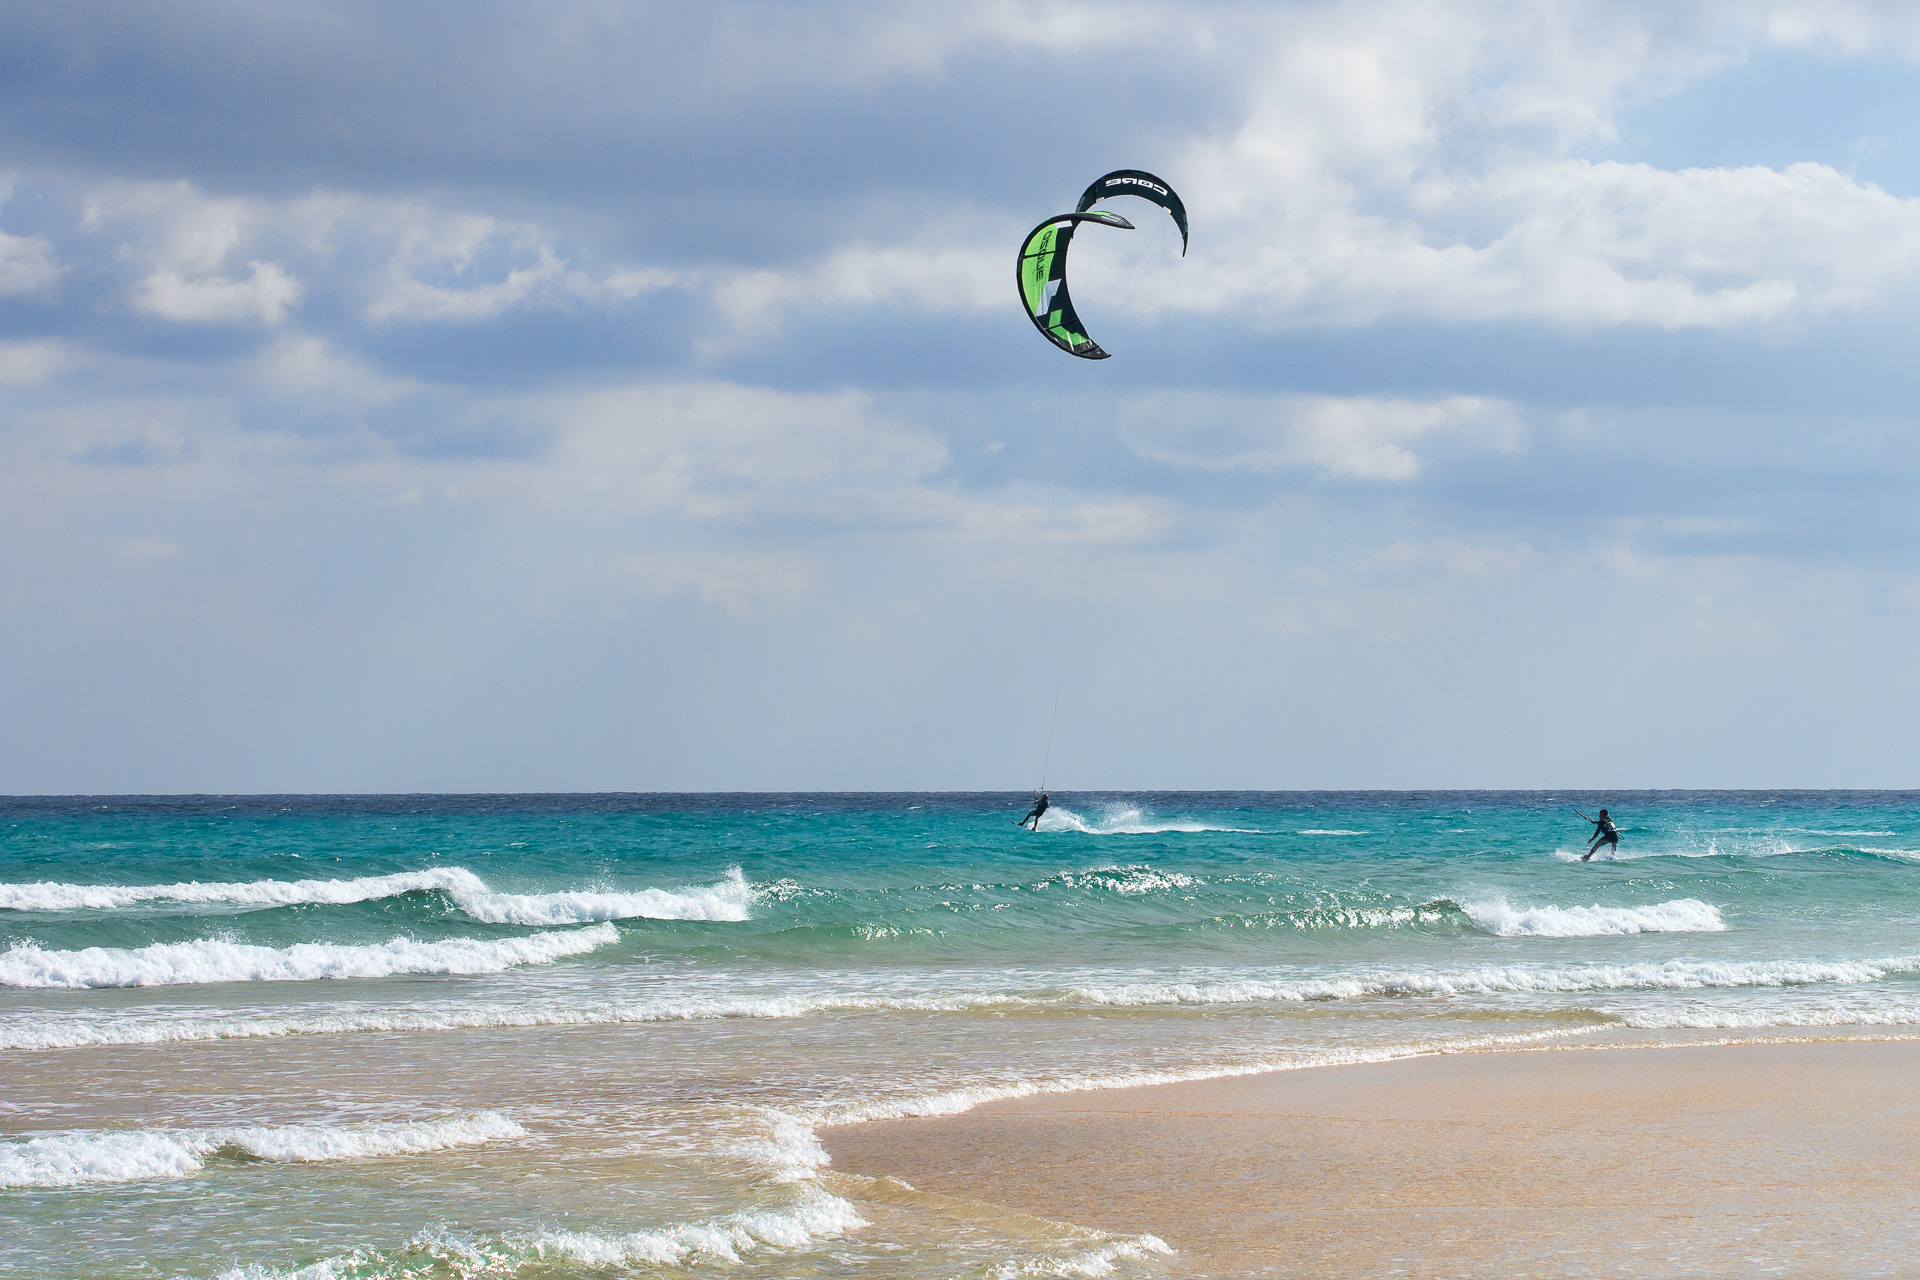
beach, sea, coast, ocean, wave, wind, surfer, kite, blue, toy, body of water, 2015, turquoise, sports, meer, kitesurfing, panasoniclumixg3, olympusf1845mm, fuerteventura, costacalma, water sport, windsports, wind wave, boardsport, surfing equipment and supplies, kite sports, surface water sports, individual sports